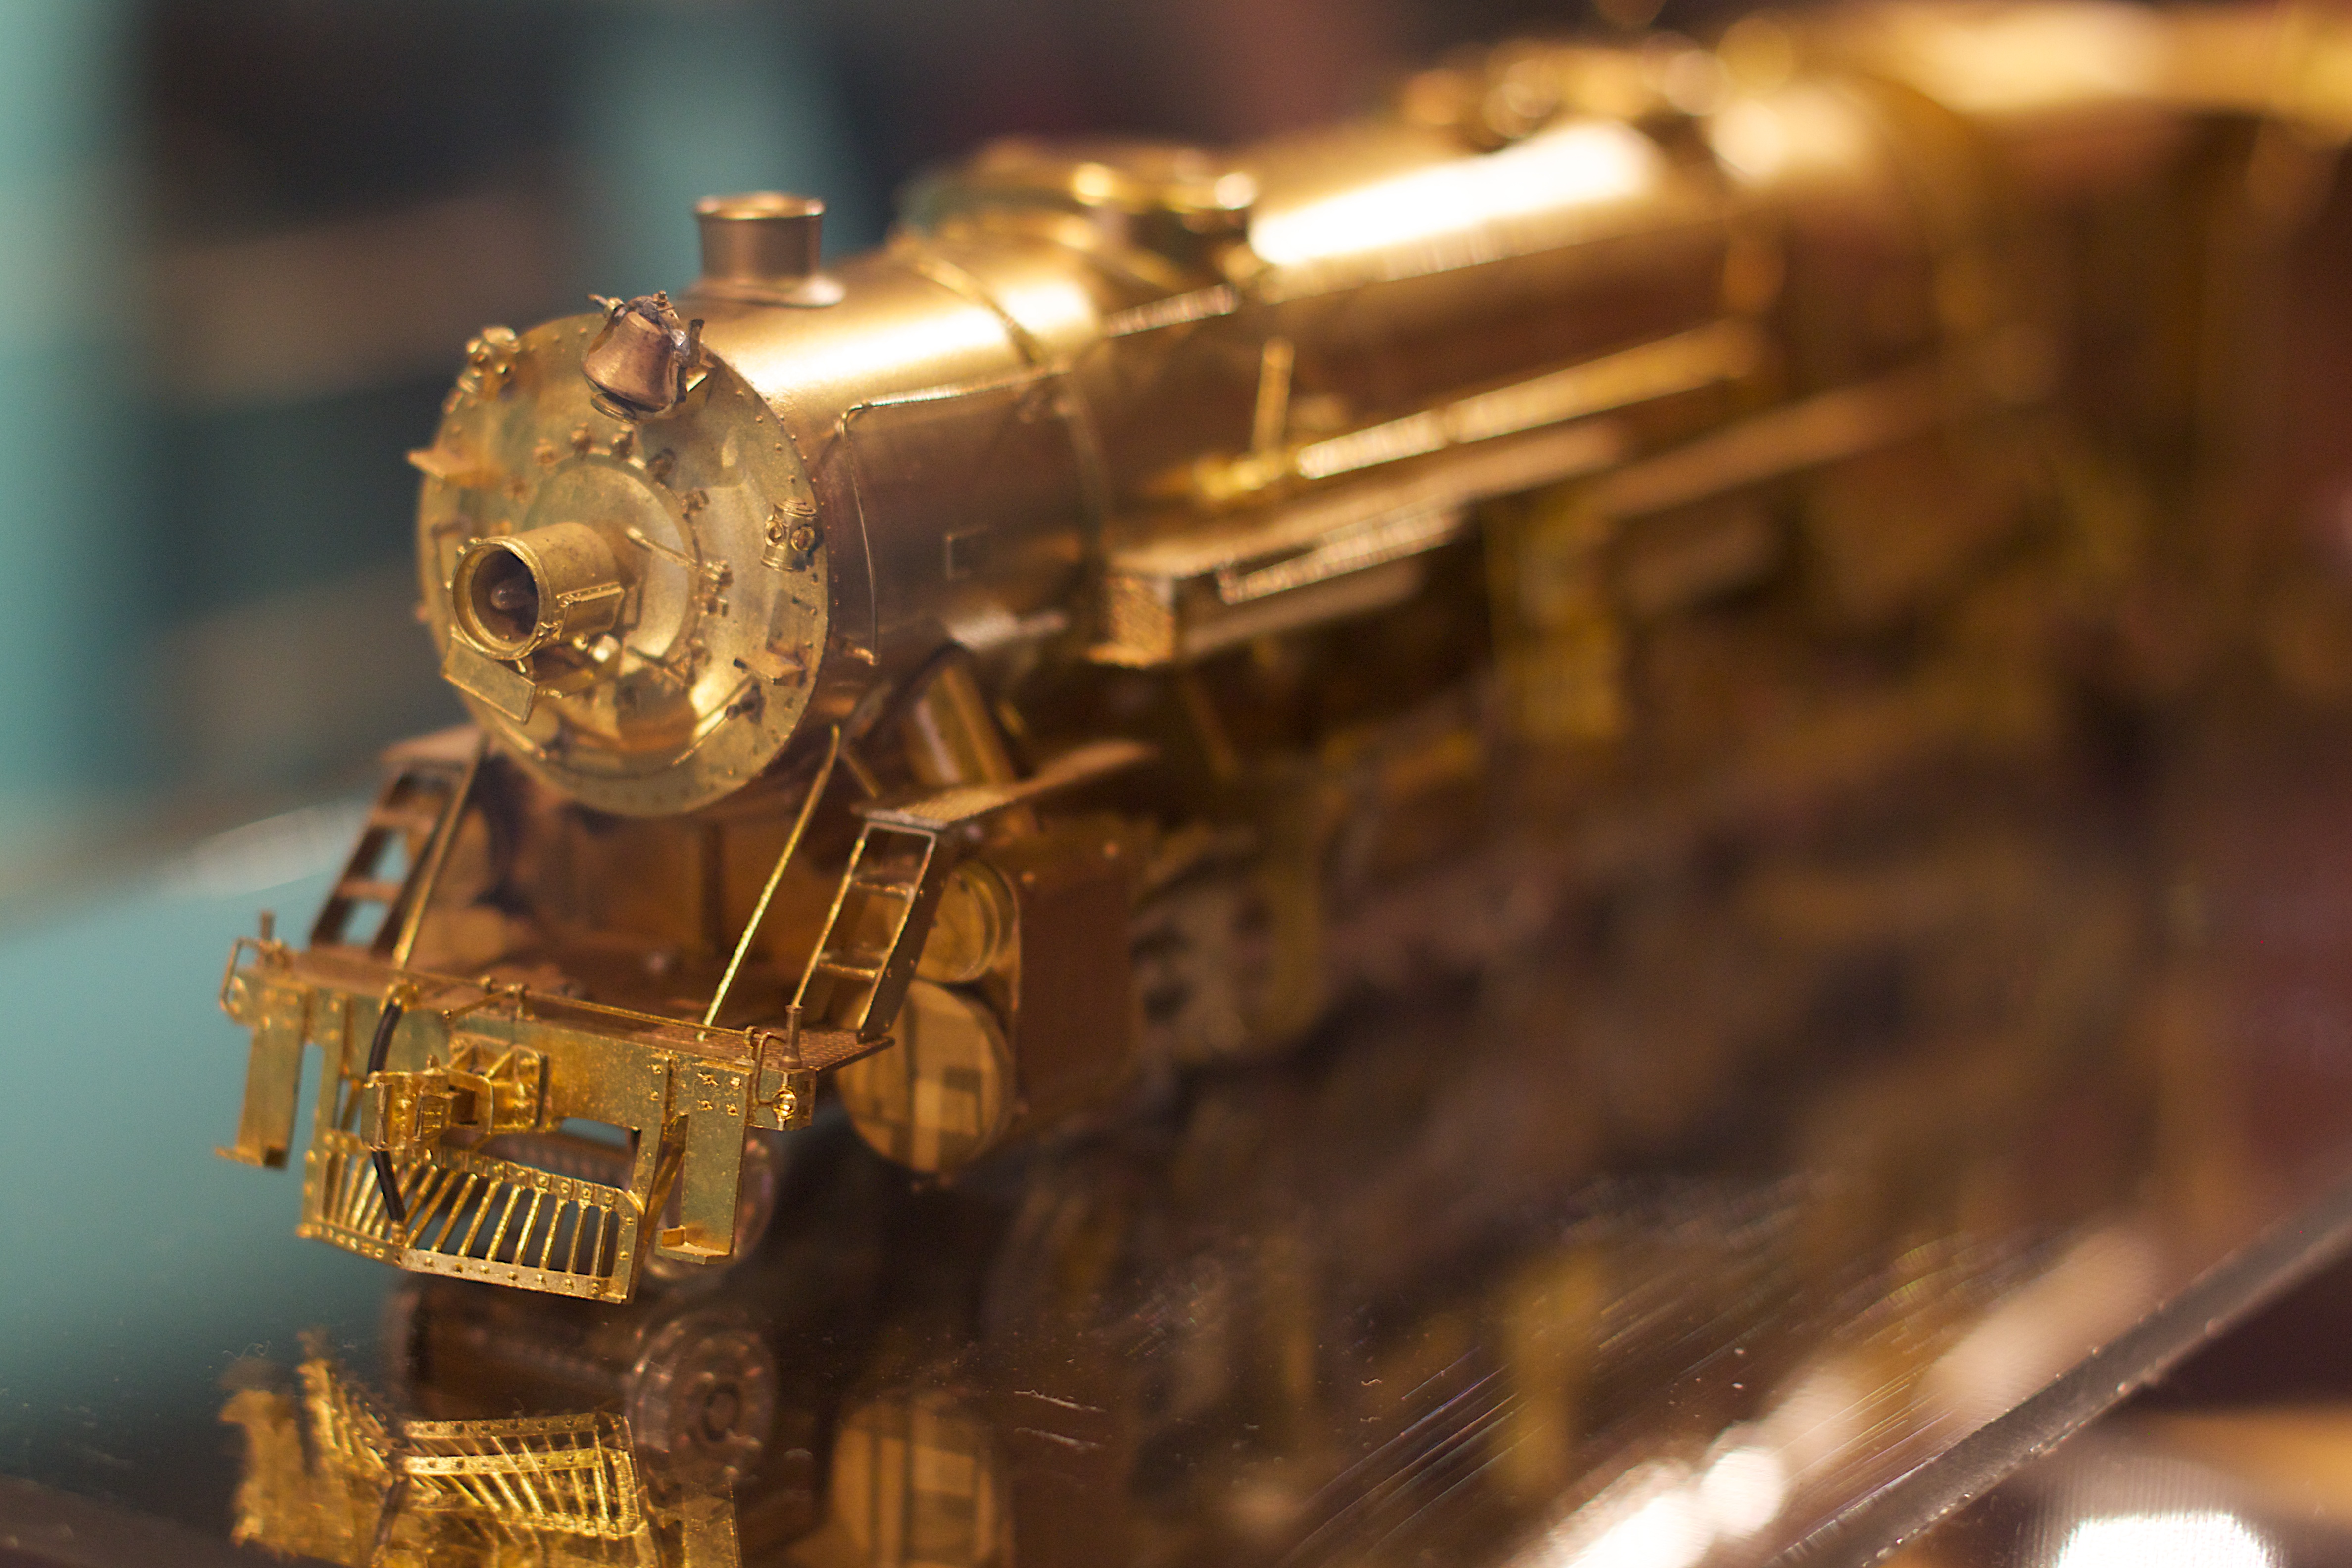
vehicle, machine, engine, steam engine, firearm, scale model